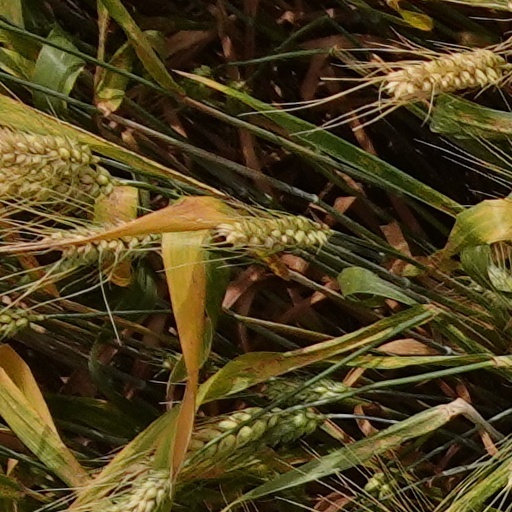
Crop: wheat